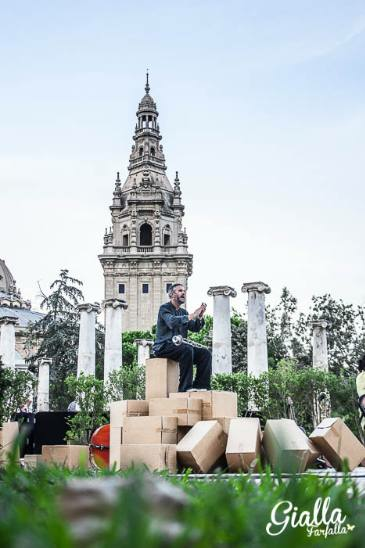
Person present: No